Harriet Taylor Upton House

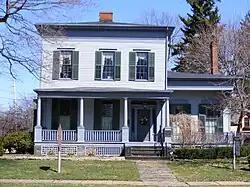
Front of the house

The Harriet Taylor Upton House is a historic house museum at 380 Mahoning Avenue NW in Warren, Ohio. Built about 1840, it was the residence of suffragette Harriet Taylor Upton (1853–1945) from 1887 to 1931. The house was the headquarters of Upton's National American Woman's Suffrage Association from 1903 to 1905, and was thus an important site in the early 20th century push for women's suffrage. It was designated a National Historic Landmark in 1992. It is owned by a local nonprofit, and is open for tours by appointment.